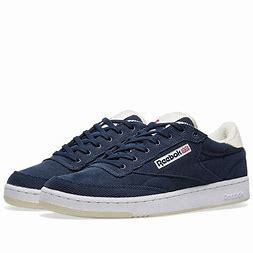
Brand: Reebok
Model: Club C 85 Mu